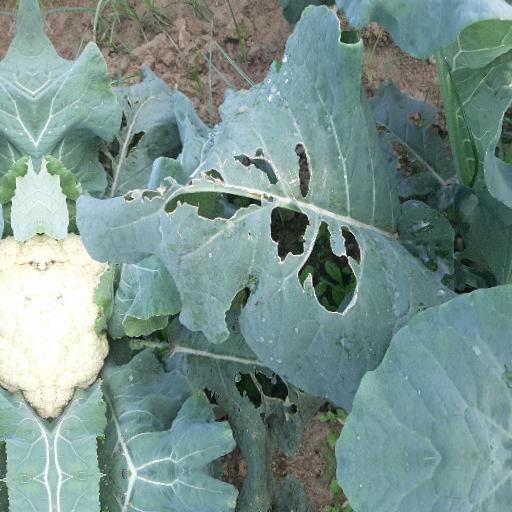
Label: Black Rot